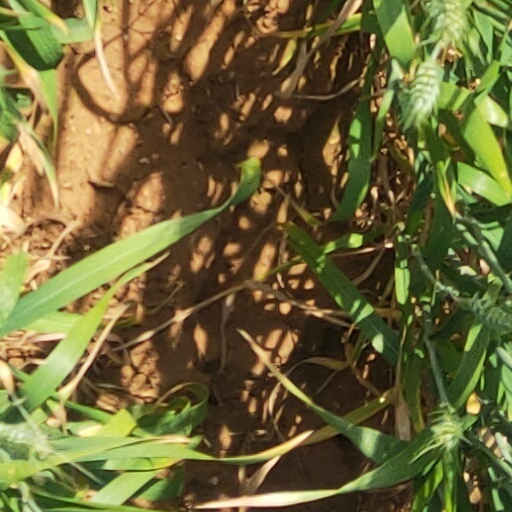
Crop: wheat